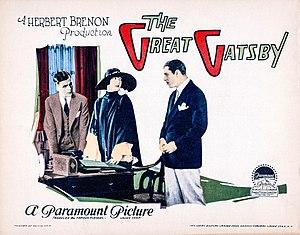
Gatsby le Magnifique est un film américain réalisé par Herbert Brenon, sorti en 1926.